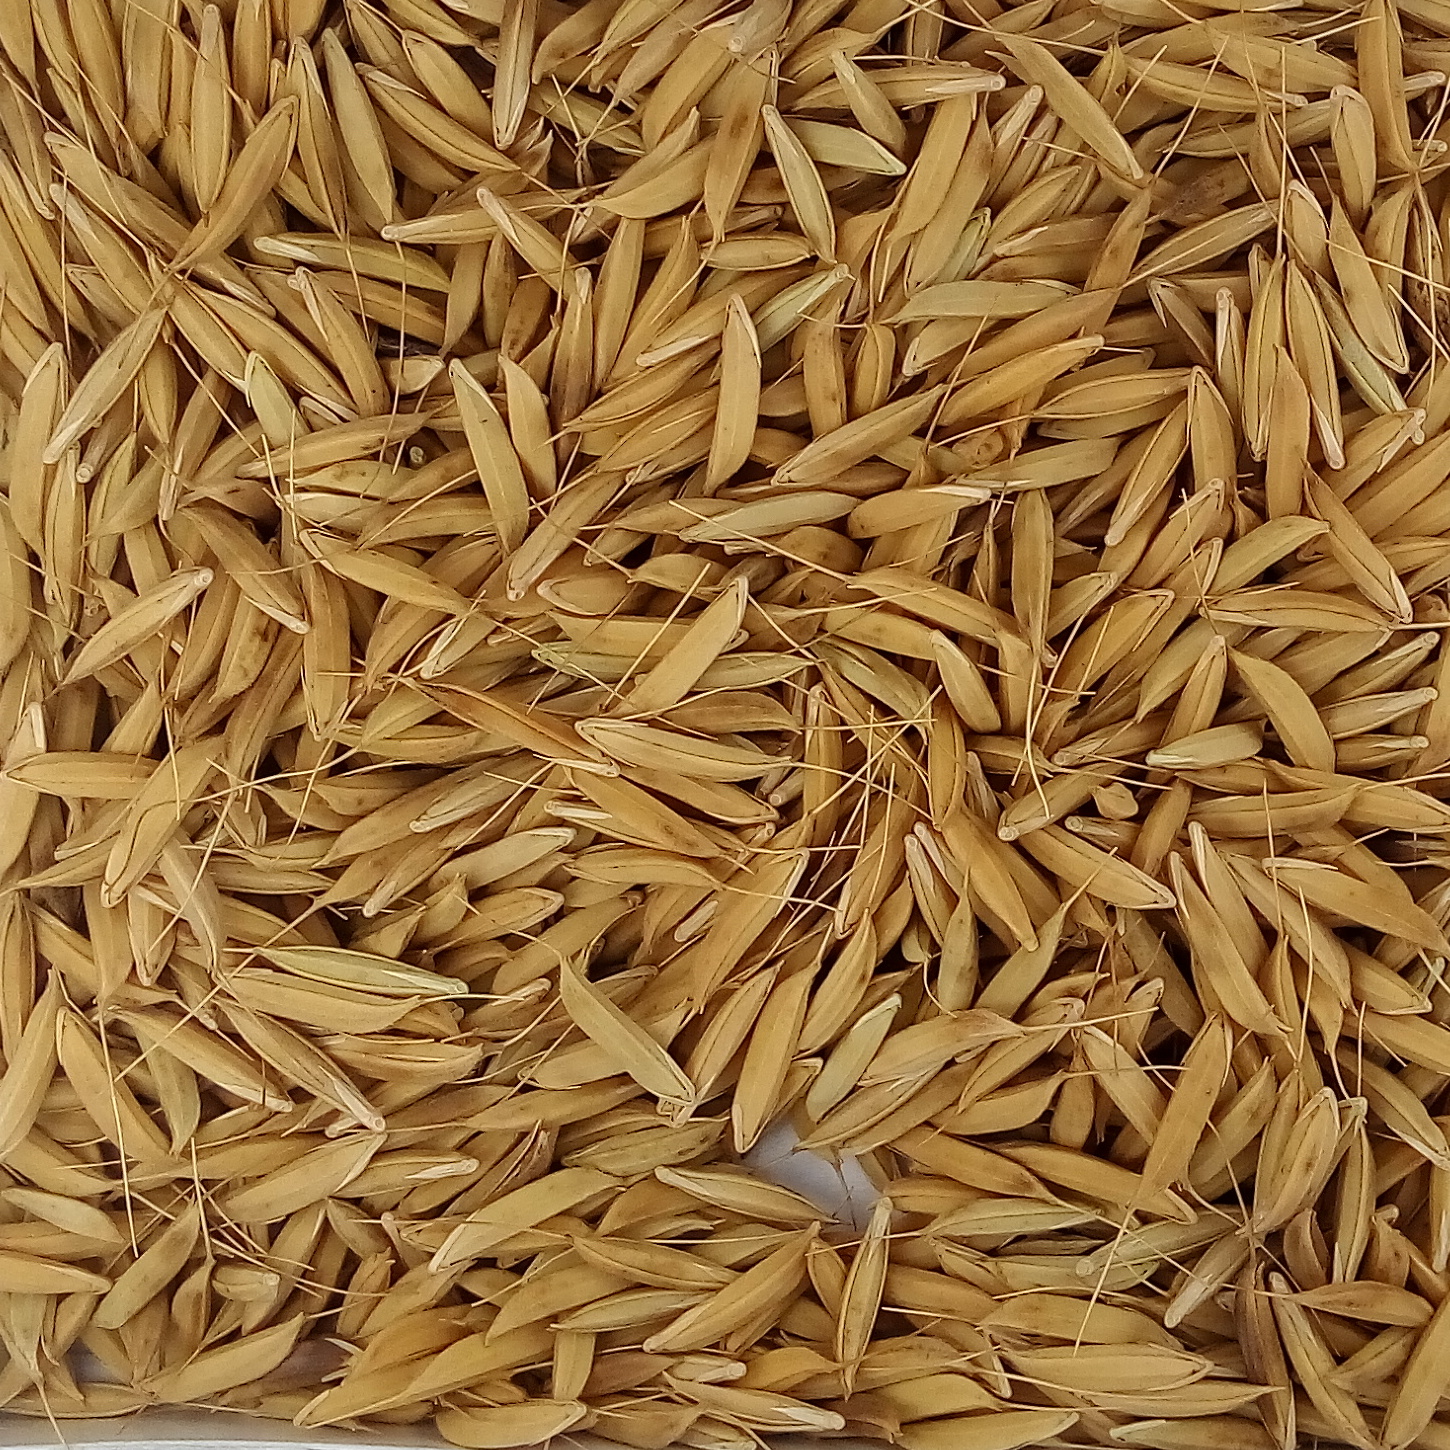
Rice seed variety: CSR_30